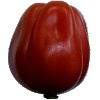
Label: tomato_heart